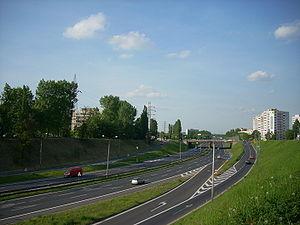
Cet article fournit la liste des voies rapides de Pologne.